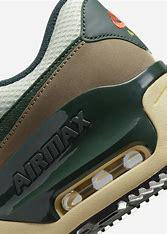
Brand: Nike
Model: Air Max Systm